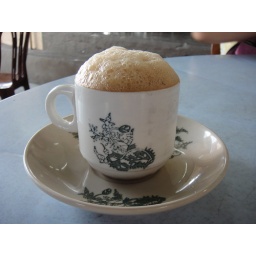
white coffee in traditional cup - Ipoh